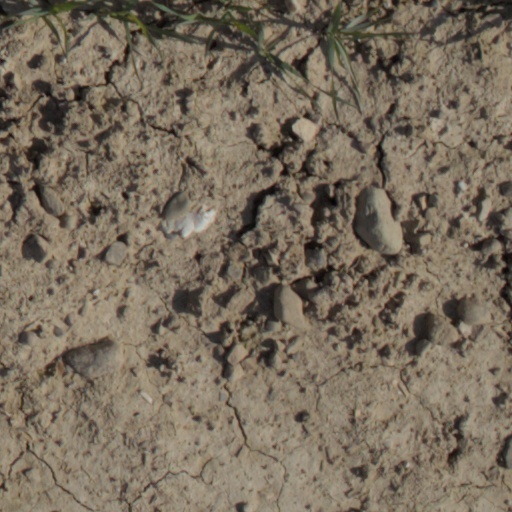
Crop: wheat